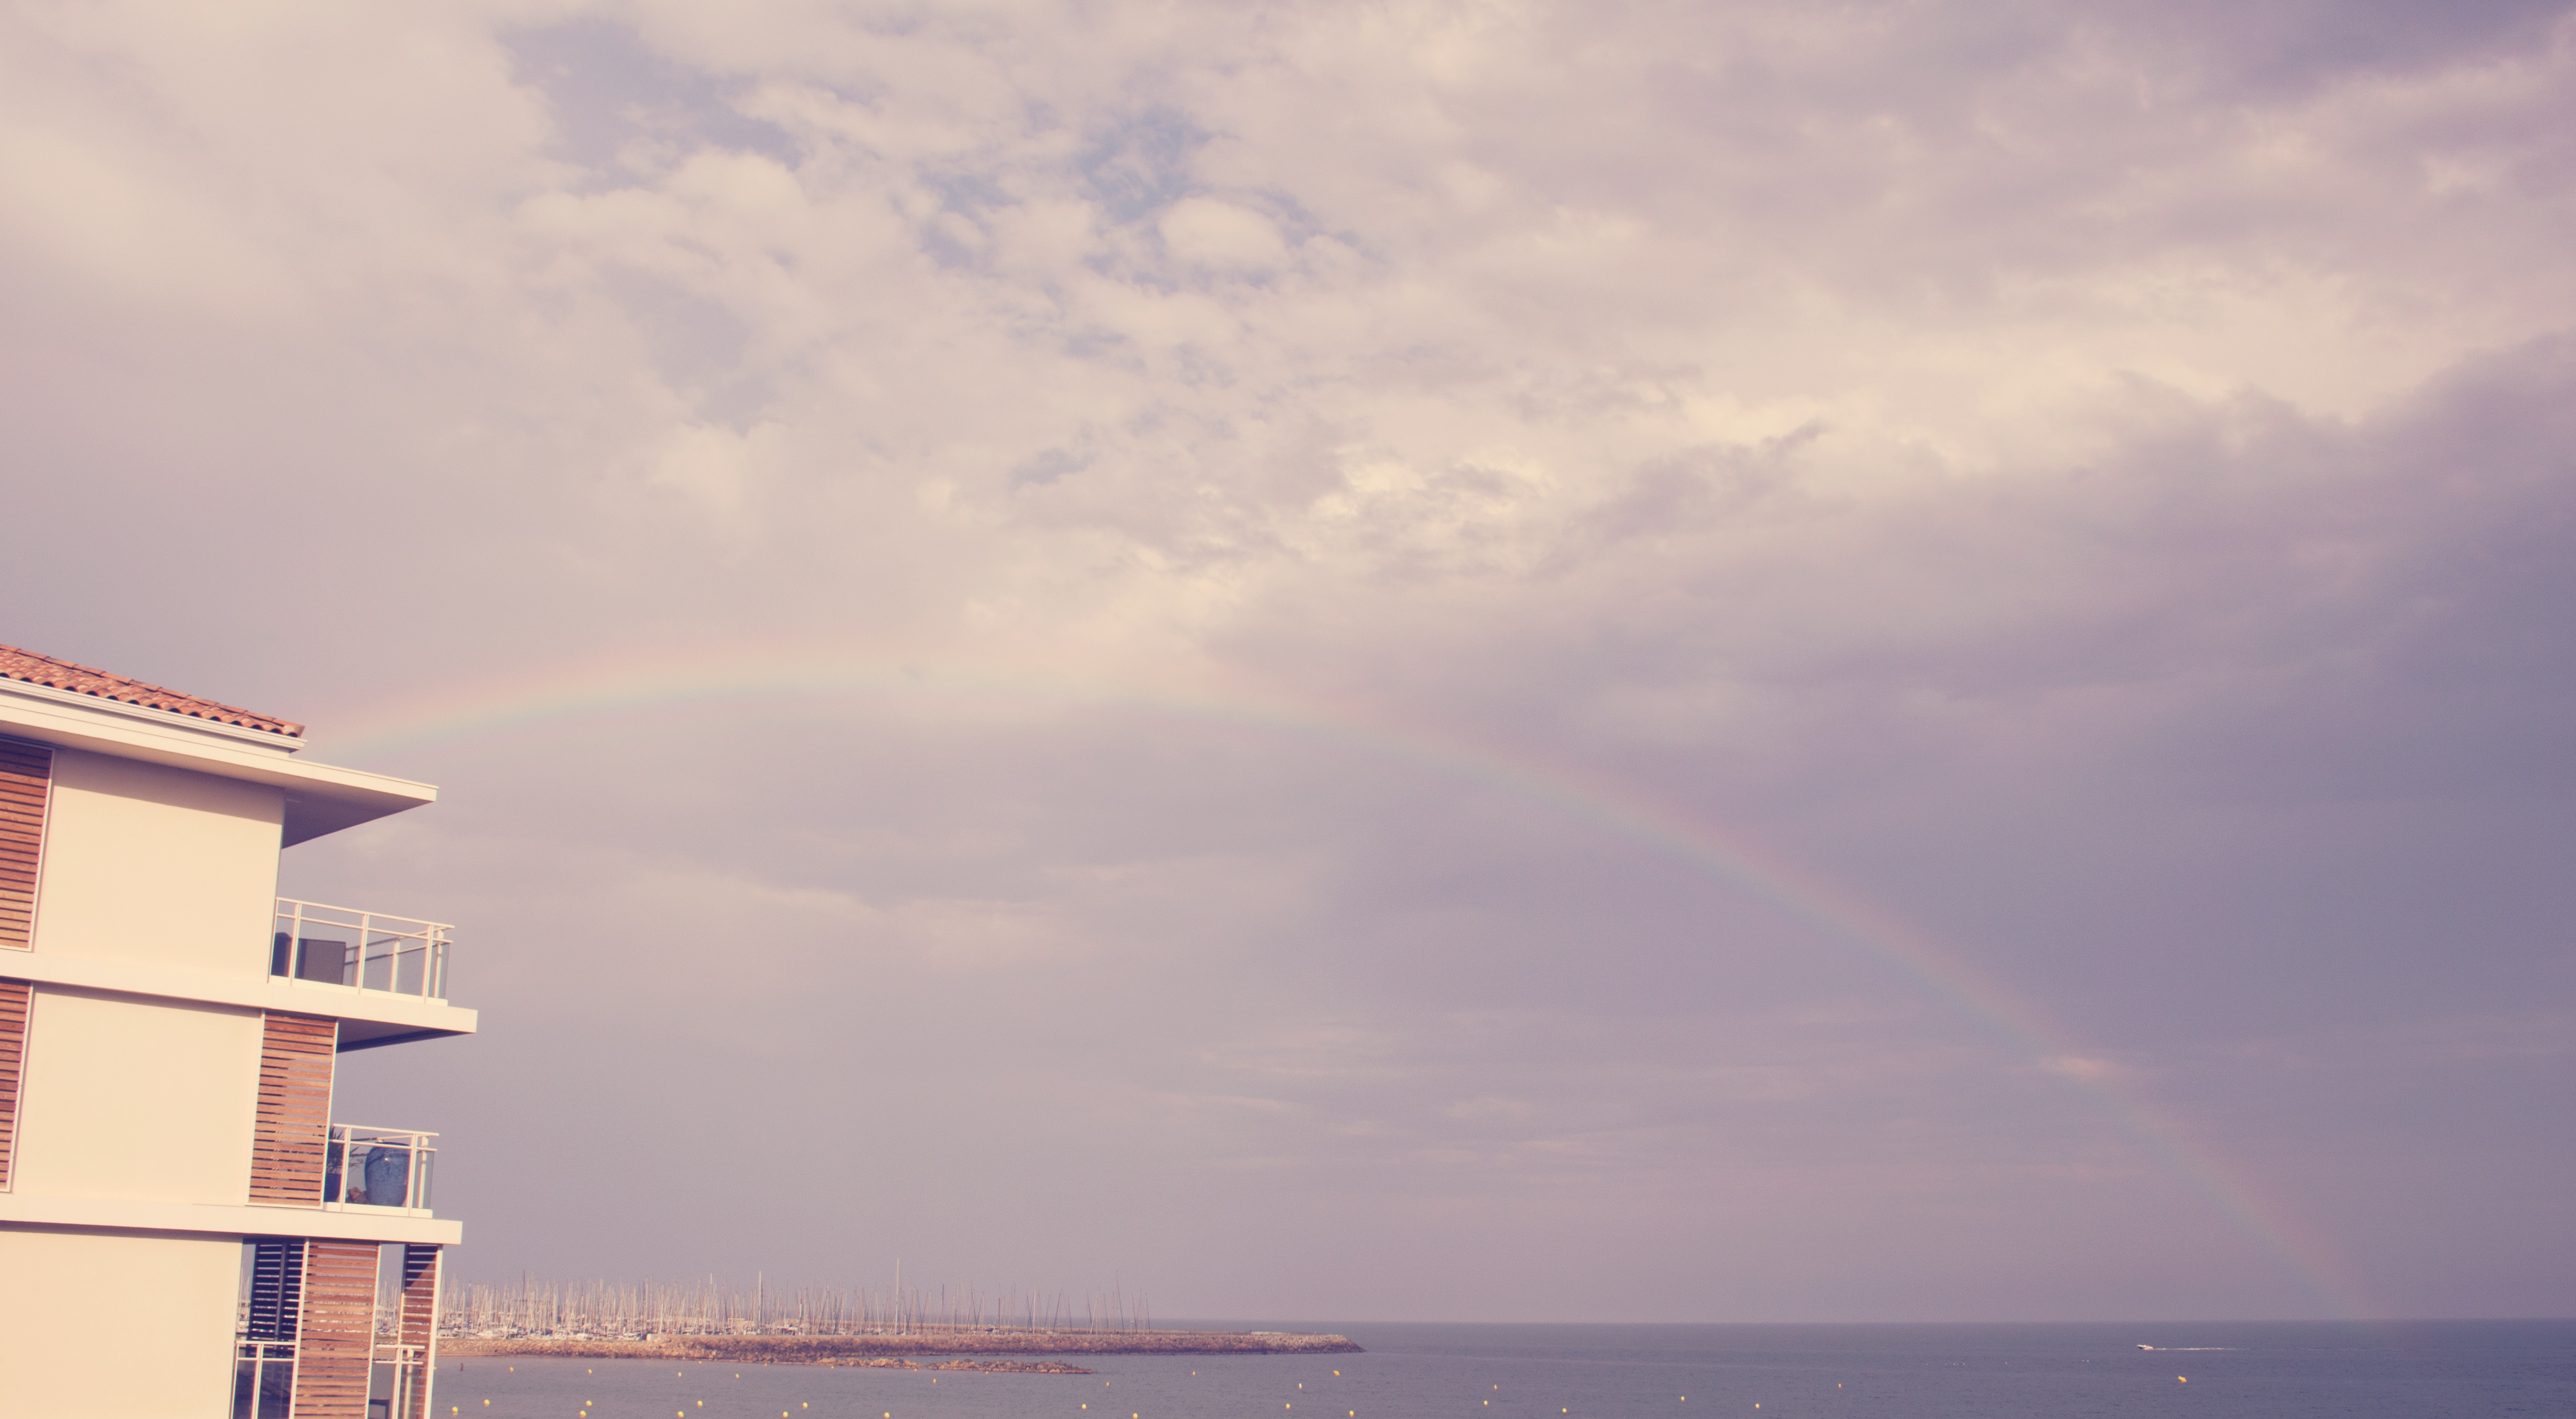
beach, sea, coast, ocean, horizon, cloud, sky, sunrise, sunset, sunlight, morning, dawn, dusk, evening, tower, meteorological phenomenon